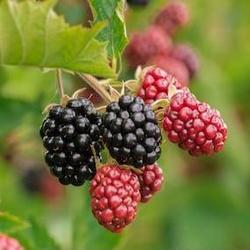
Label: Blackberry